Ceres (mythology)

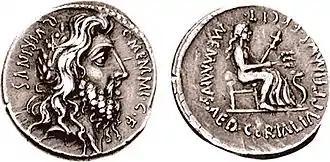
Denarius picturing Quirinus on the obverse, and Ceres enthroned on the reverse, a commemoration by a moneyer in 56 BC of a Cerialia, perhaps her first "ludi", presented by an earlier Gaius Memmius as aedile

No images of Ceres survive from her pre-Aventine cults; the earliest date to the middle Republic, and show the Hellenising influence of Demeter's iconography. Some late Republican images recall Ceres' search for Proserpina. Ceres bears a torch, sometimes two, and rides in a chariot drawn by snakes; or she sits on the sacred "kiste" (chest) that conceals the objects of her mystery rites. Sometimes she holds a caduceus, a symbol of Pax (Roman goddess of Peace). Augustan reliefs show her emergence, plant-like from the earth, her arms entwined by snakes, her outstretched hands bearing poppies and wheat, or her head crowned with fruits and vines. In free-standing statuary, she commonly wears a wheat-crown, or holds a wheat spray. Moneyers of the Republican era use Ceres' image, wheat ears and garlands to advertise their connections with prosperity, the annona and the popular interest. Some Imperial coin images depict important female members of the Imperial family as Ceres, or with some of her attributes.